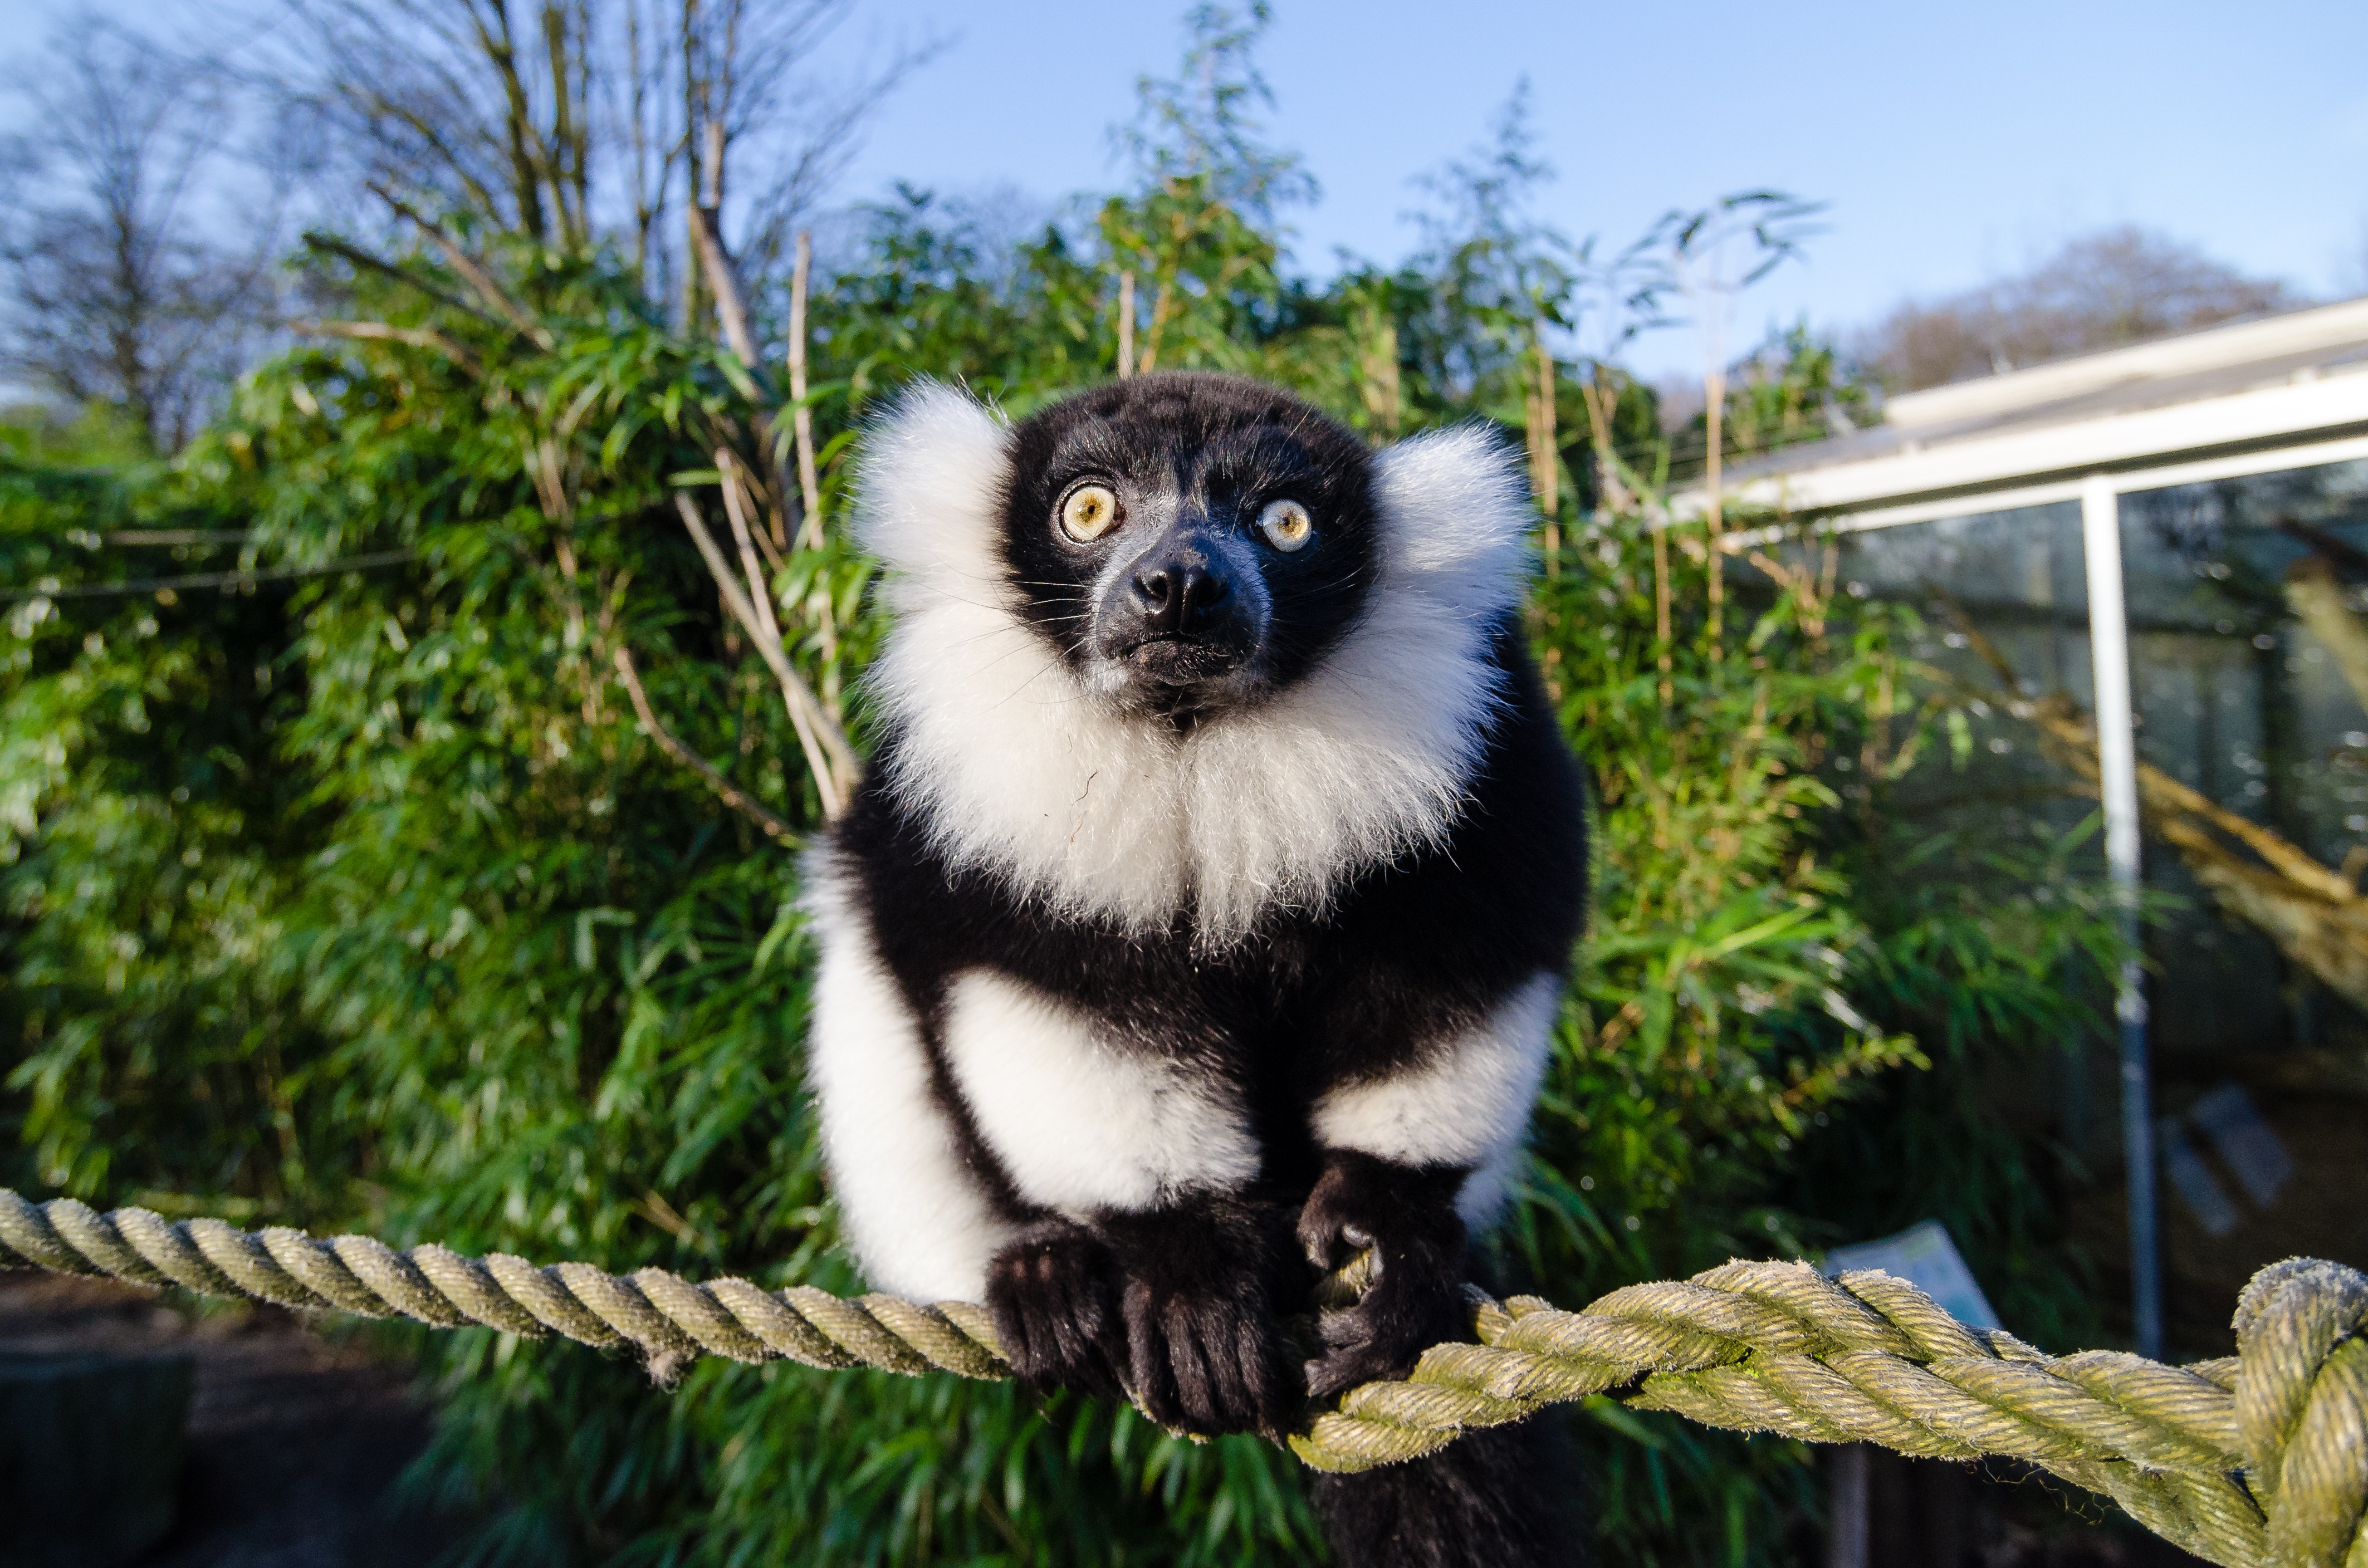
tree, grass, wood, animal, cute, looking, wildlife, wild, zoo, fur, portrait, park, mammal, monkey, fauna, primate, outdoors, daylight, gibbon, vertebrate, lemur, new world monkey